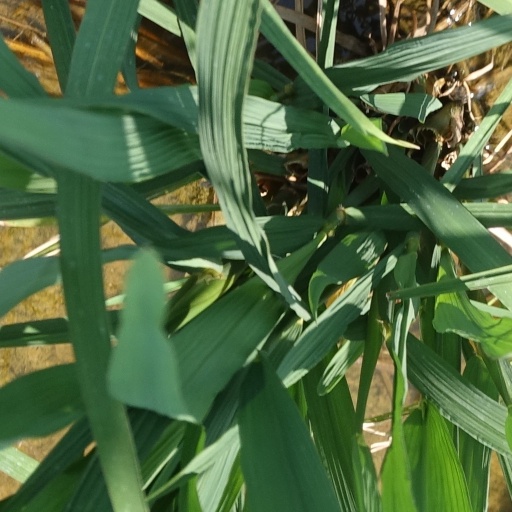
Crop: rice